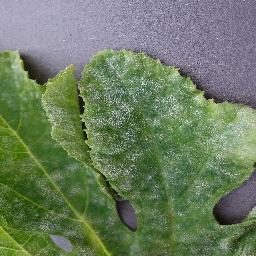
Label: Squash___Powdery_mildew